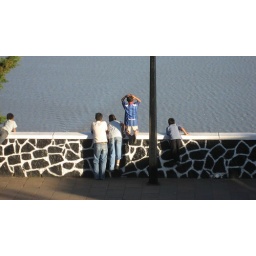
blue shirt kicked ball over edge.